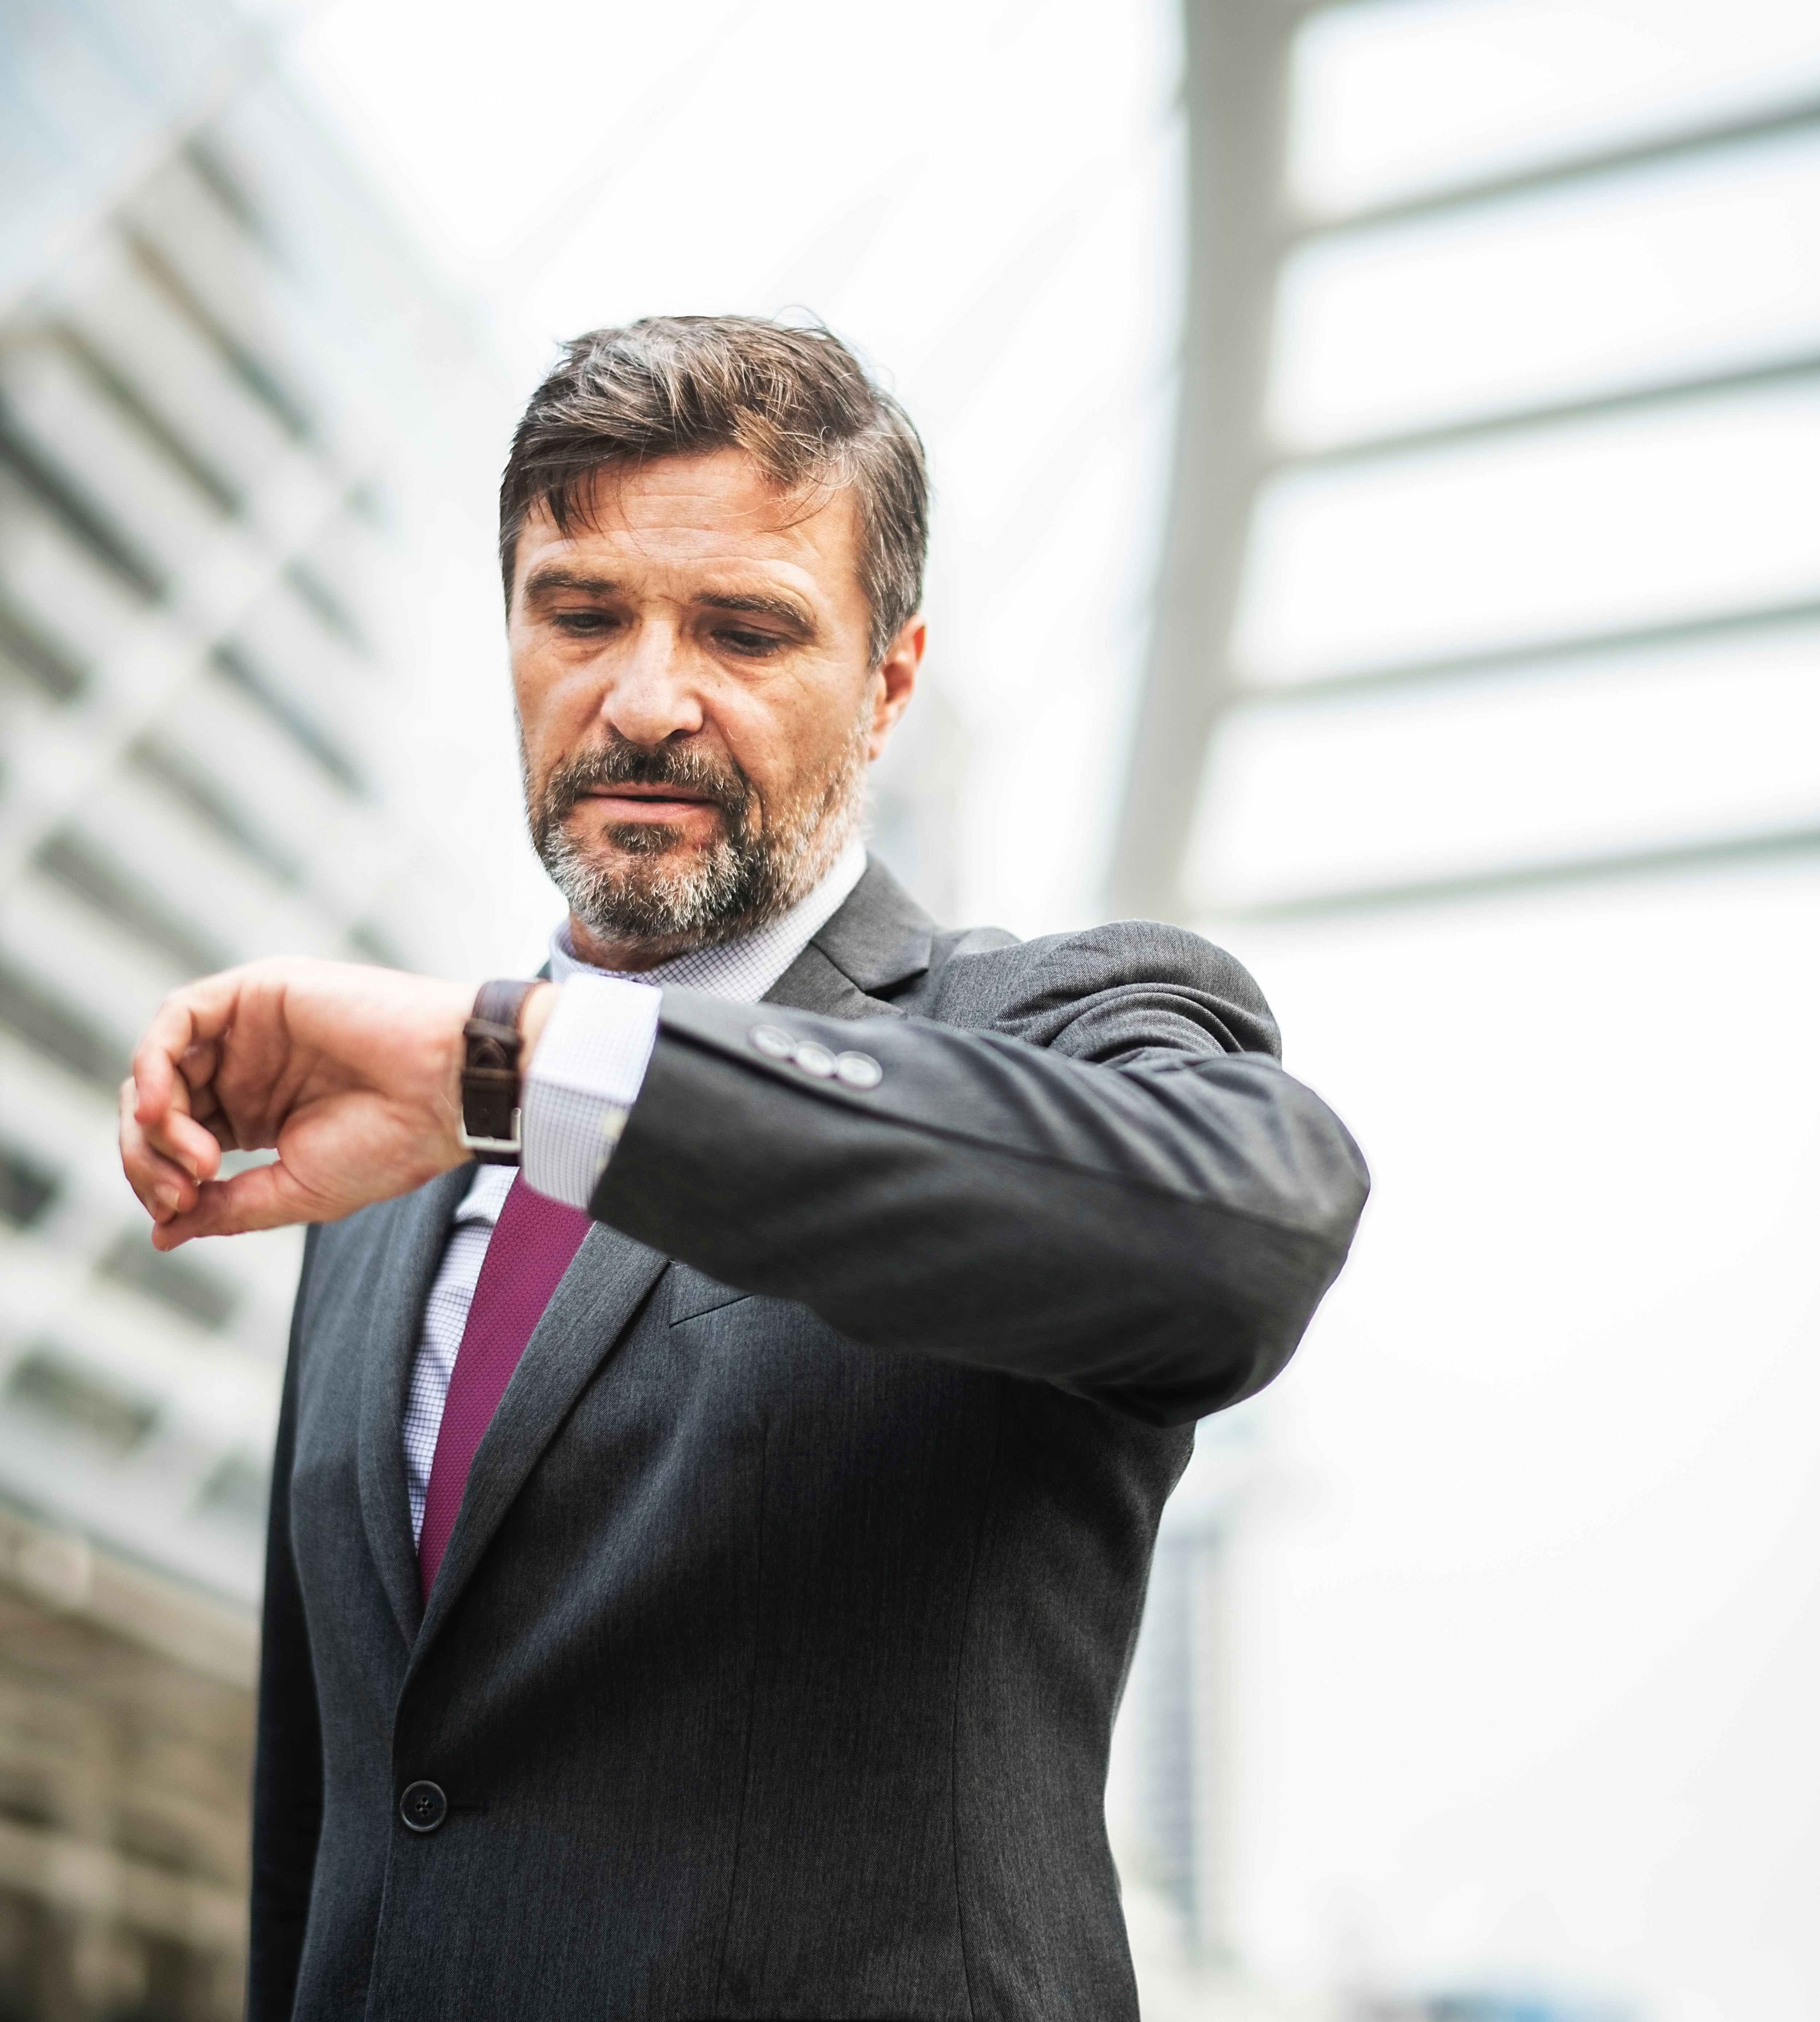
suit, white collar worker, formal wear, businessperson, tie, photography, gesture, business, tuxedo, facial hair, moustache